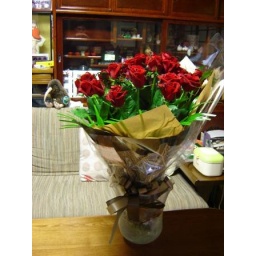
Some significance in regards to 30 compelled me to go out and buy 30 red roses